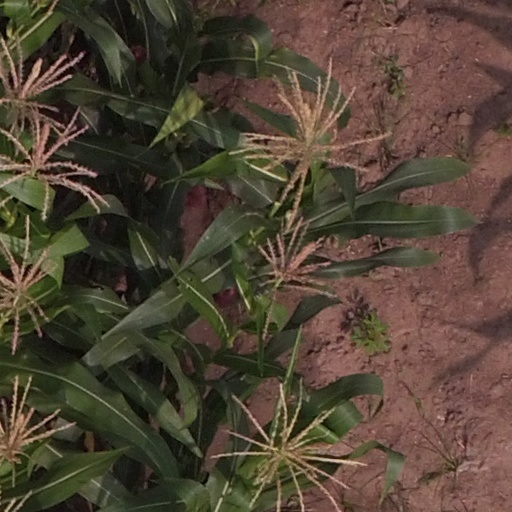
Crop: maize; corn